Francis Furman

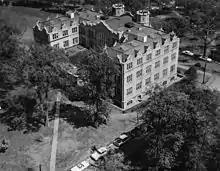
Furman Hall on the campus of Vanderbilt University

Furman Hall on the campus of Vanderbilt University in Nashville is named in his honor. It was the result of a US$100,000 donation by his widow after his death, even though he never attended the university. Inside the building, there is a sculpture of Francis Furman. From 1907 to 1967, it housed the Chemistry and Physics Department. Since 1967, it has been home to the Humanities Department.